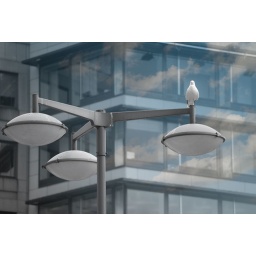
Lone bird in central Stockholm dreams of open blue sky